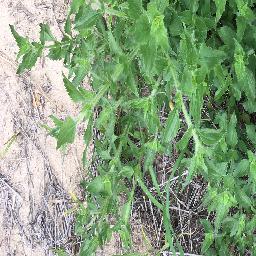
Label: siam_weed